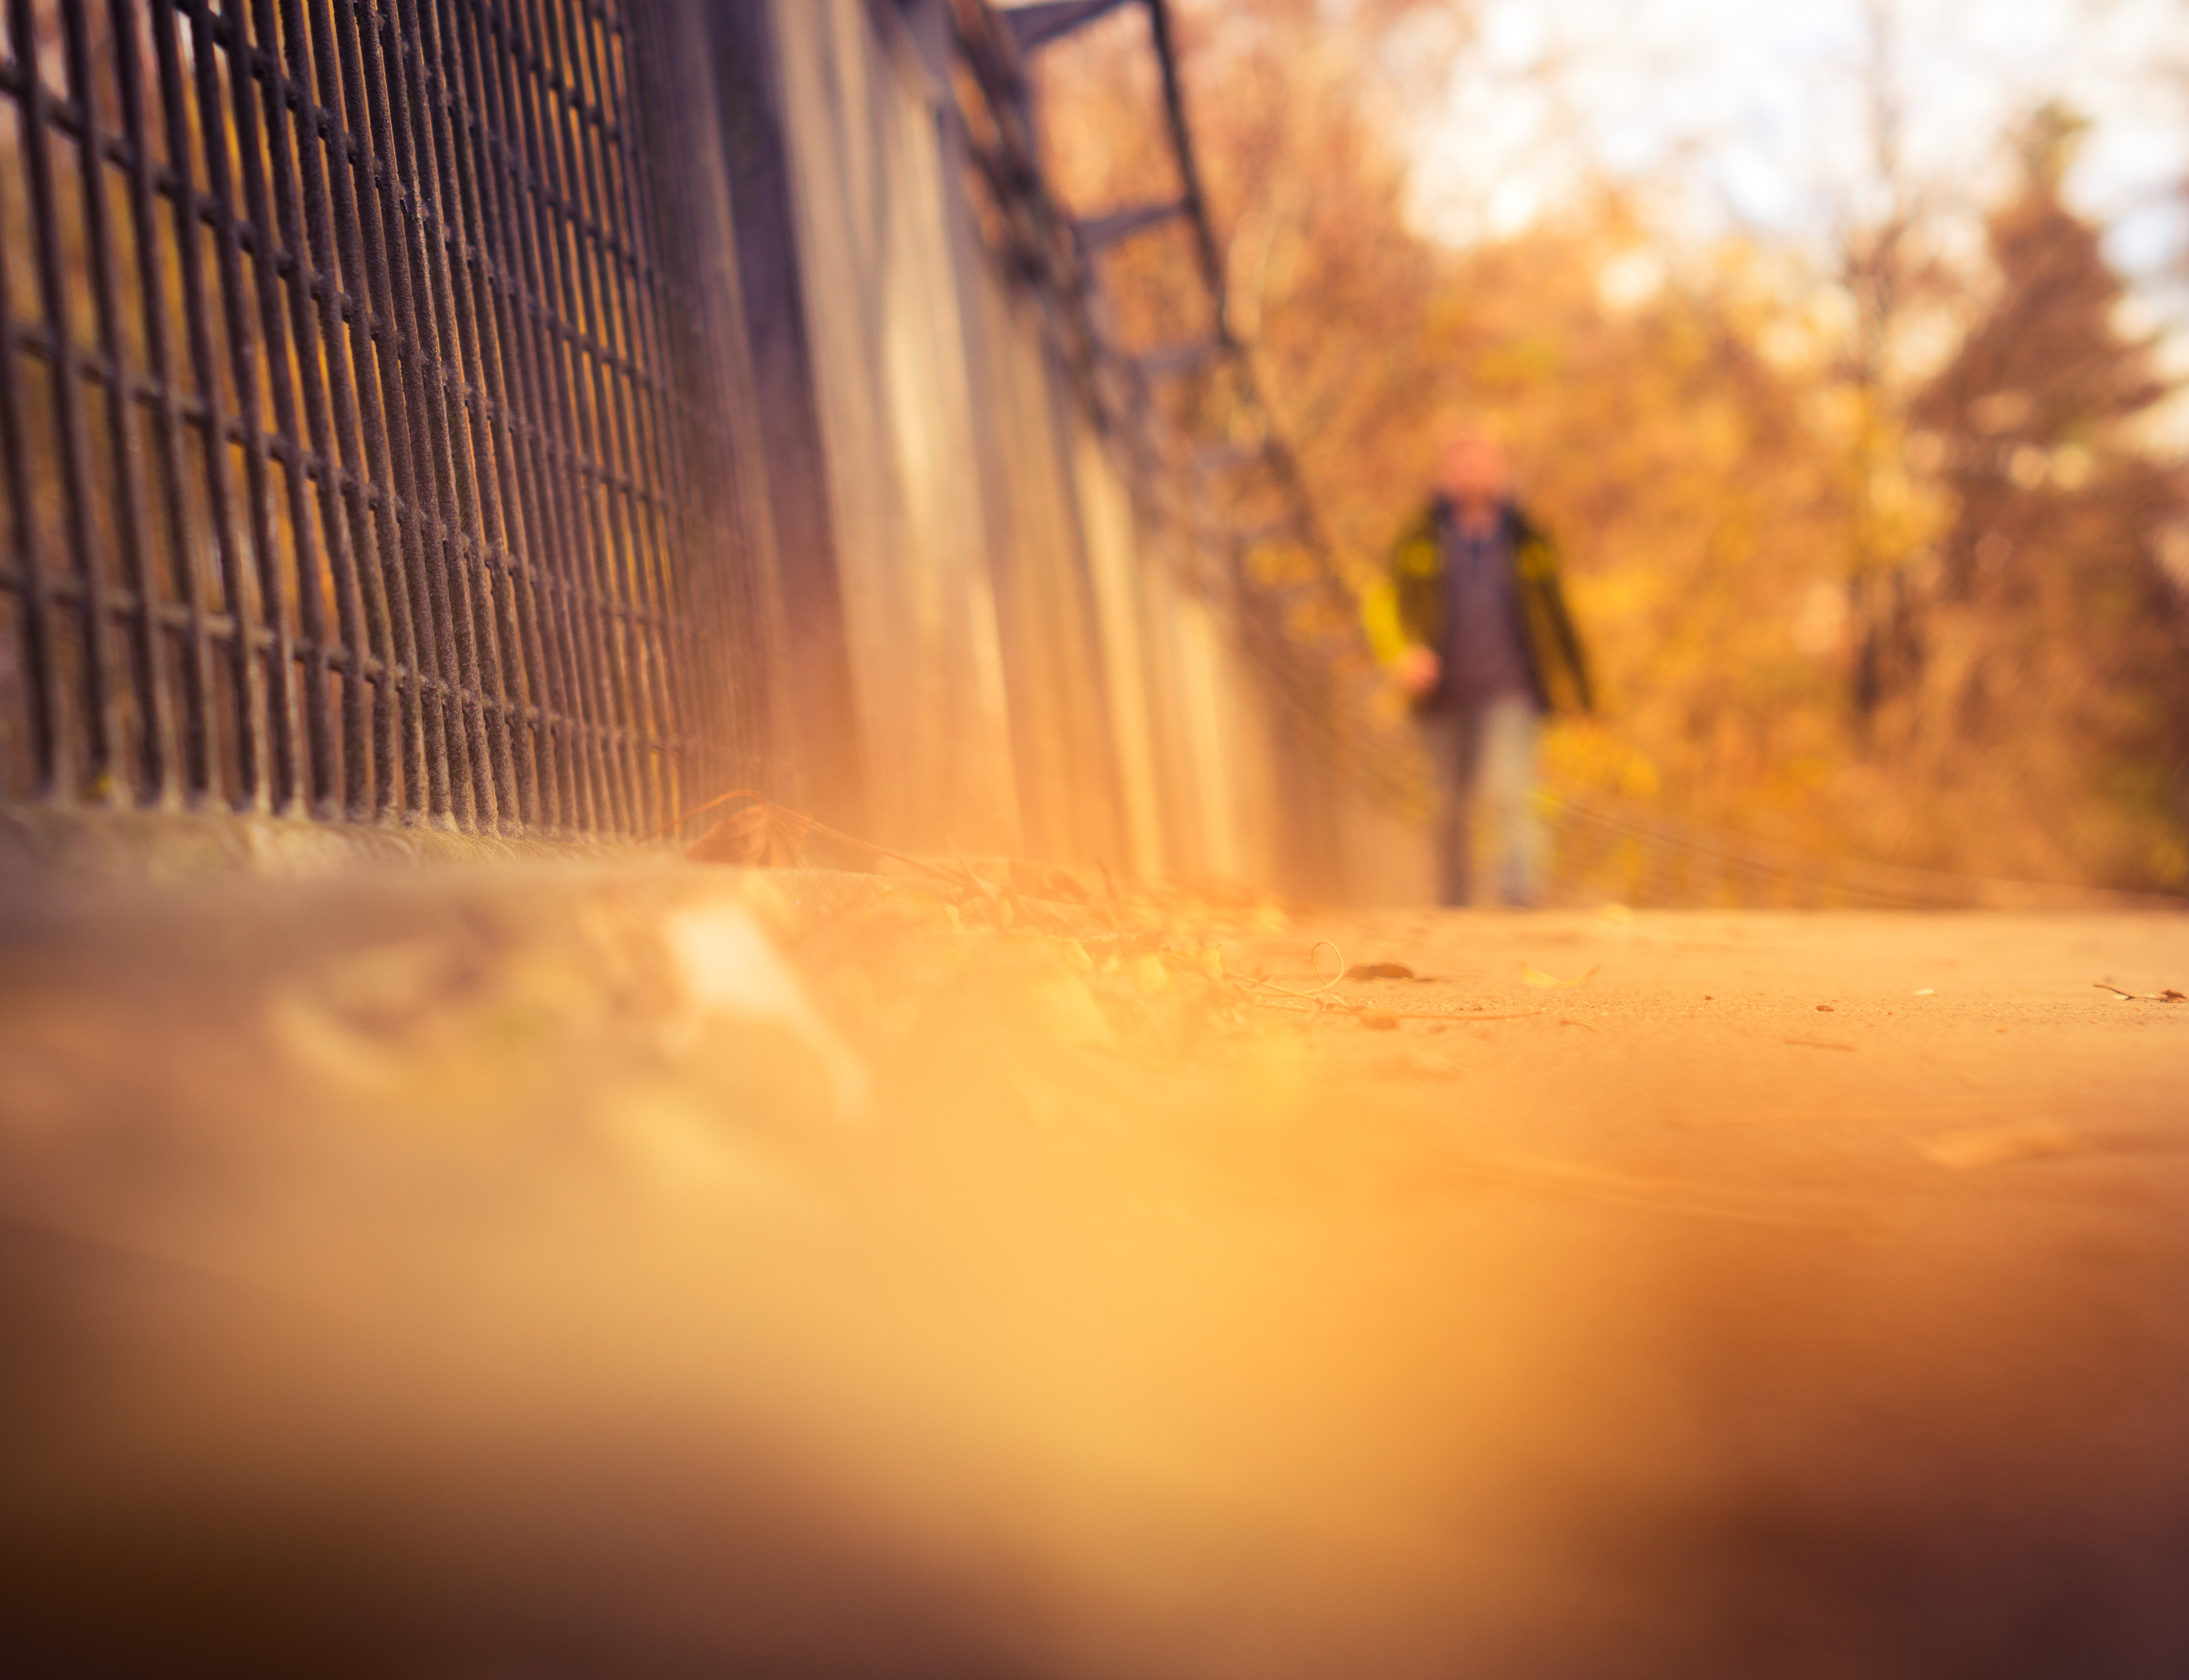
water, walking, light, sunset, bridge, street, field, photography, sunlight, morning, fall, evening, reflection, red, autumn, weather, brown, yellow, trees, leaves, art, me, colors, germany, bavaria, fine, depth, streetscene, franconia, nuremberg, sonystreetphotographer, n rnberg, pegnitzgrund, atmospheric phenomenon